A Voyage Round the World

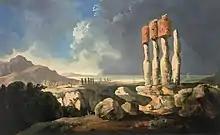
"A View of the Monuments of Easter Island", by William Hodges, 1776

"Resolution" arrives at Dusky Bay, where they meet some natives and make several excursions. There are plenty of fish and many ducks to shoot. They leave some geese to breed and restock with water and timber. They stay for some days at Long Island. After six weeks in the area, Forster concludes: